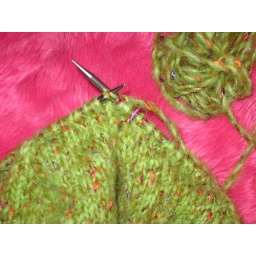
green hat in progress 2